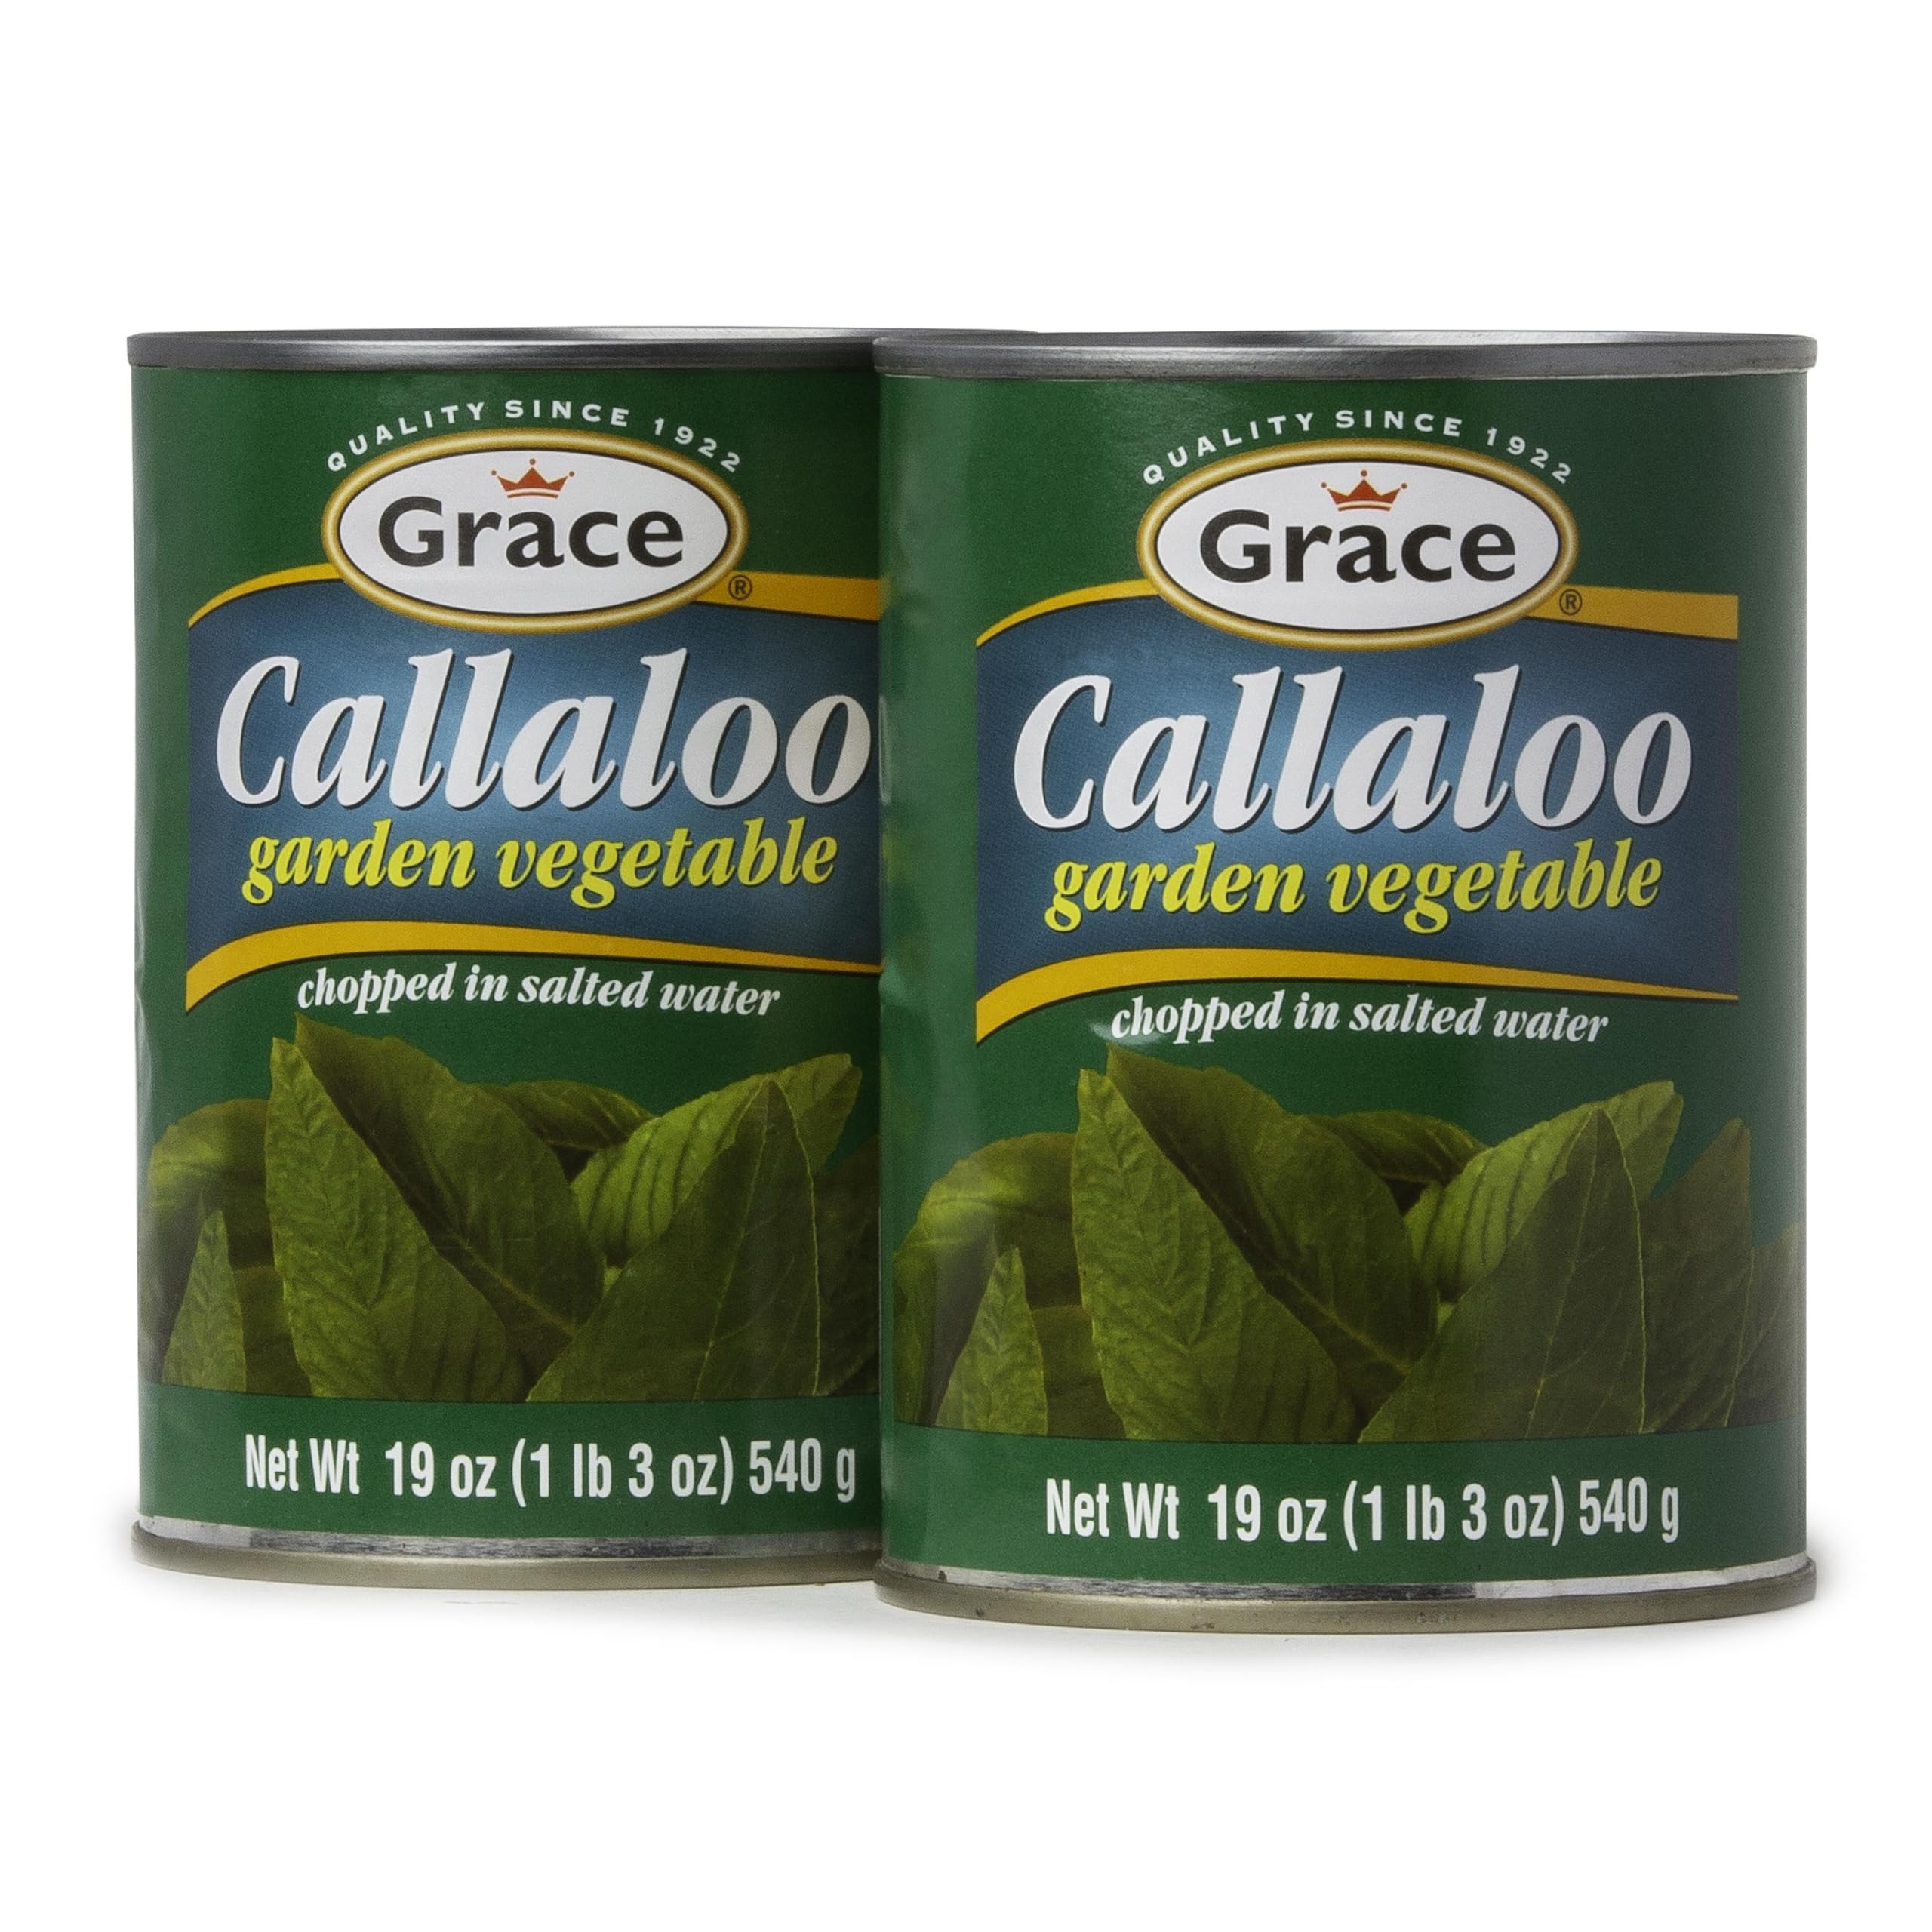
Item Name: Grace Callaloo 19oz - 2 Pack Jamaican Callaloo Canned - Perfect addition to Jamaican Ackee & Salted Cod Fish - Prepare as a Side with Breadfruit - Great Spinach Substitute - Authentic Jamaican Food
Bullet Point 1: 🌶️Rediscover the warmth of the Caribbean with Grace Callaloo - a taste of home no matter where you are. Each can is brimming with garden-fresh callaloo leaves, connecting you to the authentic Jamaican flavors & memories of sunny island days.
Bullet Point 2: 🥘Dive into a world of possibilities, from simmering a comforting Callaloo Soup to a savory Callaloo Cook-up, or steaming it for a nutritious side. Grace Callaloo is your key to authentic flavorful dishes that bring the island's spirit to your table.
Bullet Point 3: 🏖️Beyond the beloved Ackee & Callaloo with saltfish, it’s the perfect addition to ackee quiches, paired with bread fruit, breakfast scrambles, & savory akee patties, infusing each dish with authentic Jamaican flavors.
Bullet Point 4: 🌴Sourced directly from local farmers across the islands, every can supports livelihoods & promotes environmentally friendly farming practices. By choosing Grace Callaloo, you’re embracing a product that nourishes both you & the land it comes from.
Bullet Point 5: 💯Grace Callaloo is proudly made by Grace Foods, a cornerstone of Jamaica's culinary scene for over 100 years. Its not just a traditional fruit; its a piece of Jamaican history from a brand that has been a staple in Jamaican households for generations
Product Description: Discover the essence of Caribbean cuisine with Grace Callaloo, your key to unlocking a world of vibrant, flavorful dishes that are steeped in Jamaican tradition. This isn't just an ingredient; it's a culinary treasure, offering a lush, garden-fresh taste that's as authentic as it is delicious. Each can of Grace Callaloo is a gateway to an array of sumptuous recipes, from the hearty warmth of Callaloo Cook-up to the comforting embrace of Callaloo Soup, and the innovative twist on Jamaican beef patties into Callaloo-stuffed patties. Whether you're blending it into a traditional ackee and saltfish Jamaica cod dish, pairing with as a side dish with breadfruit fresh or using it to add depth to your vegan and vegetarian creations, Grace Callaloo is your all-purpose champion for infusing meals with the genuine spirit of the Caribbean.<P><P> But Grace Callaloo's journey from farm to your table is as remarkable as the dishes it inspires. Sourced directly from local farmers throughout the Caribbean, each purchase supports sustainable agriculture and the hard-working communities behind these leafy greens. In choosing Grace Callaloo, you're not just opting for an authentic taste; you're also contributing to a cycle of prosperity that benefits local economies and the environment. Pick some up with your Jamaican groceries.<P><P> Packed with nutrition and bursting with flavor, Grace Callaloo is more than just Jamaican food; it's a celebration of Caribbean culture and a testament to the rich tapestry of flavors that define Jamaican cuisine. It's an invitation to explore, create, and indulge in a variety of dishes that bring families and friends together around the table.<P><P> Try our Ackee Jamaican canned as well!
Value: 38.0
Unit: Ounce

Price: 19.355